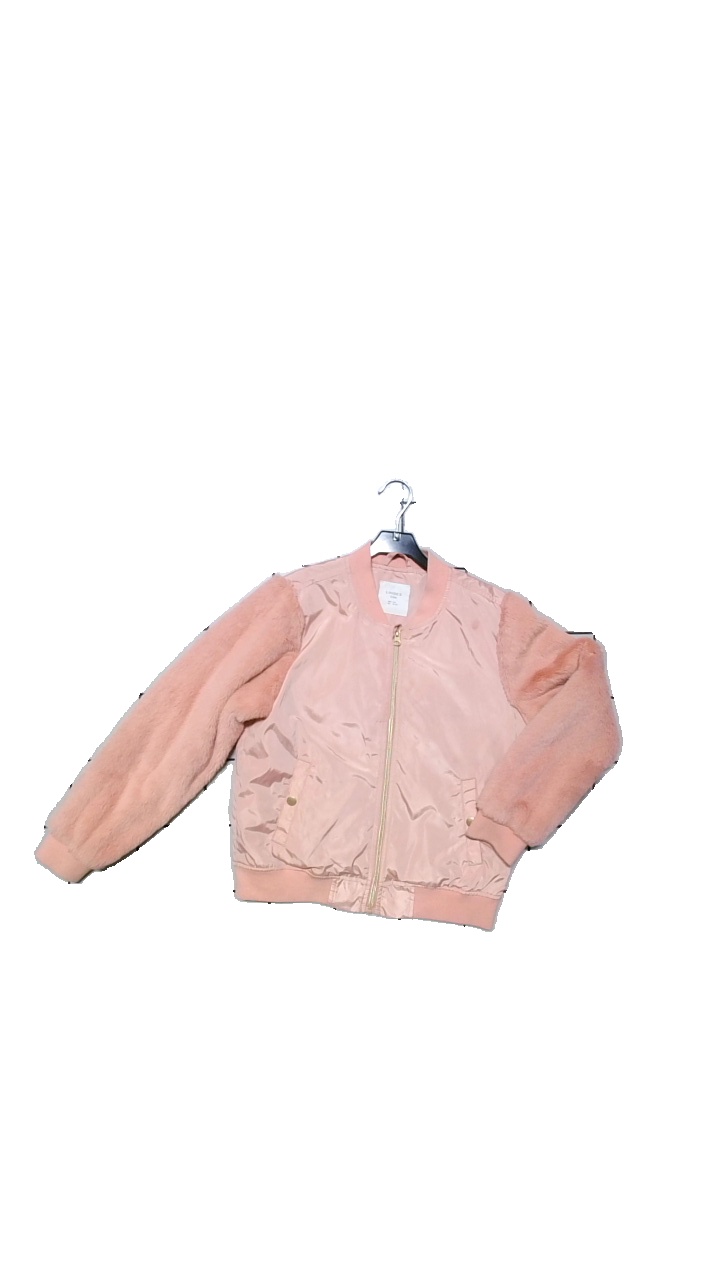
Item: Jacket (Children)
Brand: Lindex
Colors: Pink
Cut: Regular
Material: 100%Polyester,
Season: Winter
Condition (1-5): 5
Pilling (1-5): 5
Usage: Reuse
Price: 50-100